Paul Busti

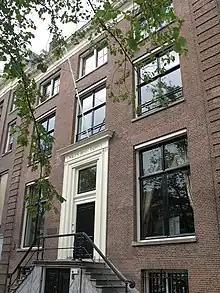
Herengracht 619- Amsterdam

From 1771, he was sent to Amsterdam, working in his uncle's counting house. He lived at Herengracht 455 (Golden Bend) and 619. (In 1796 the Bolongaro Simonetta Company liquidated.) In 1797 he moved to the United States.